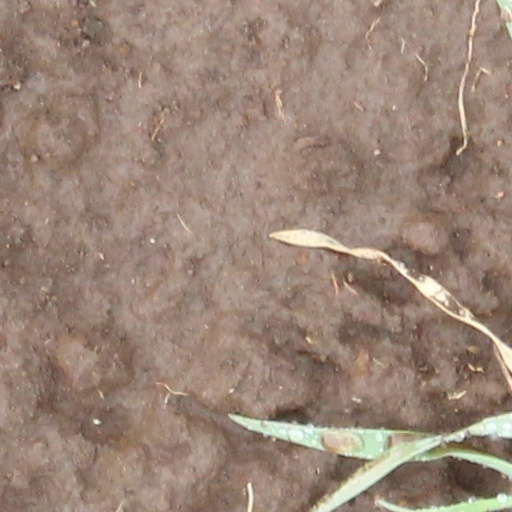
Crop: wheat